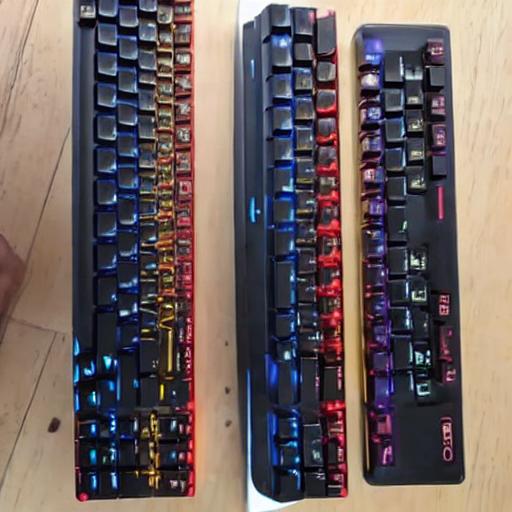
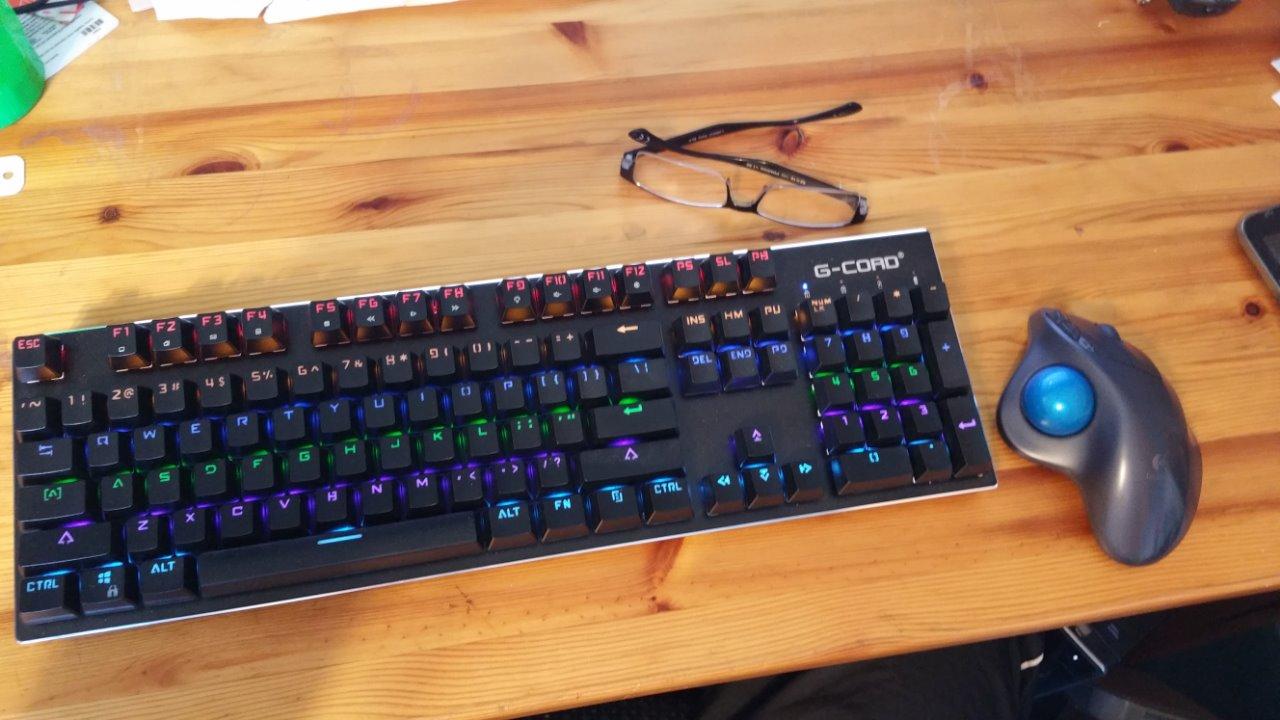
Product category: keyboard
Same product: no